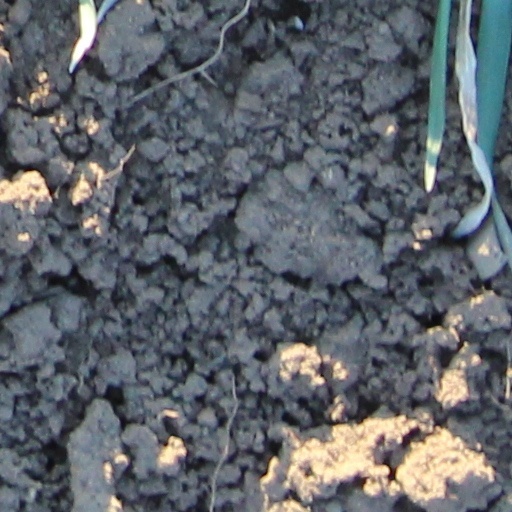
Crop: wheat